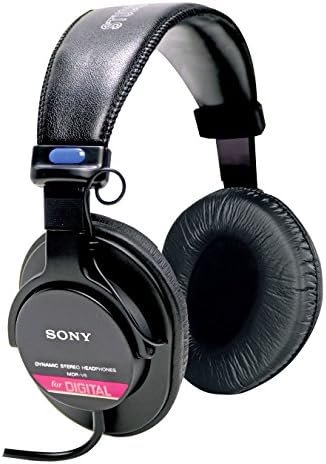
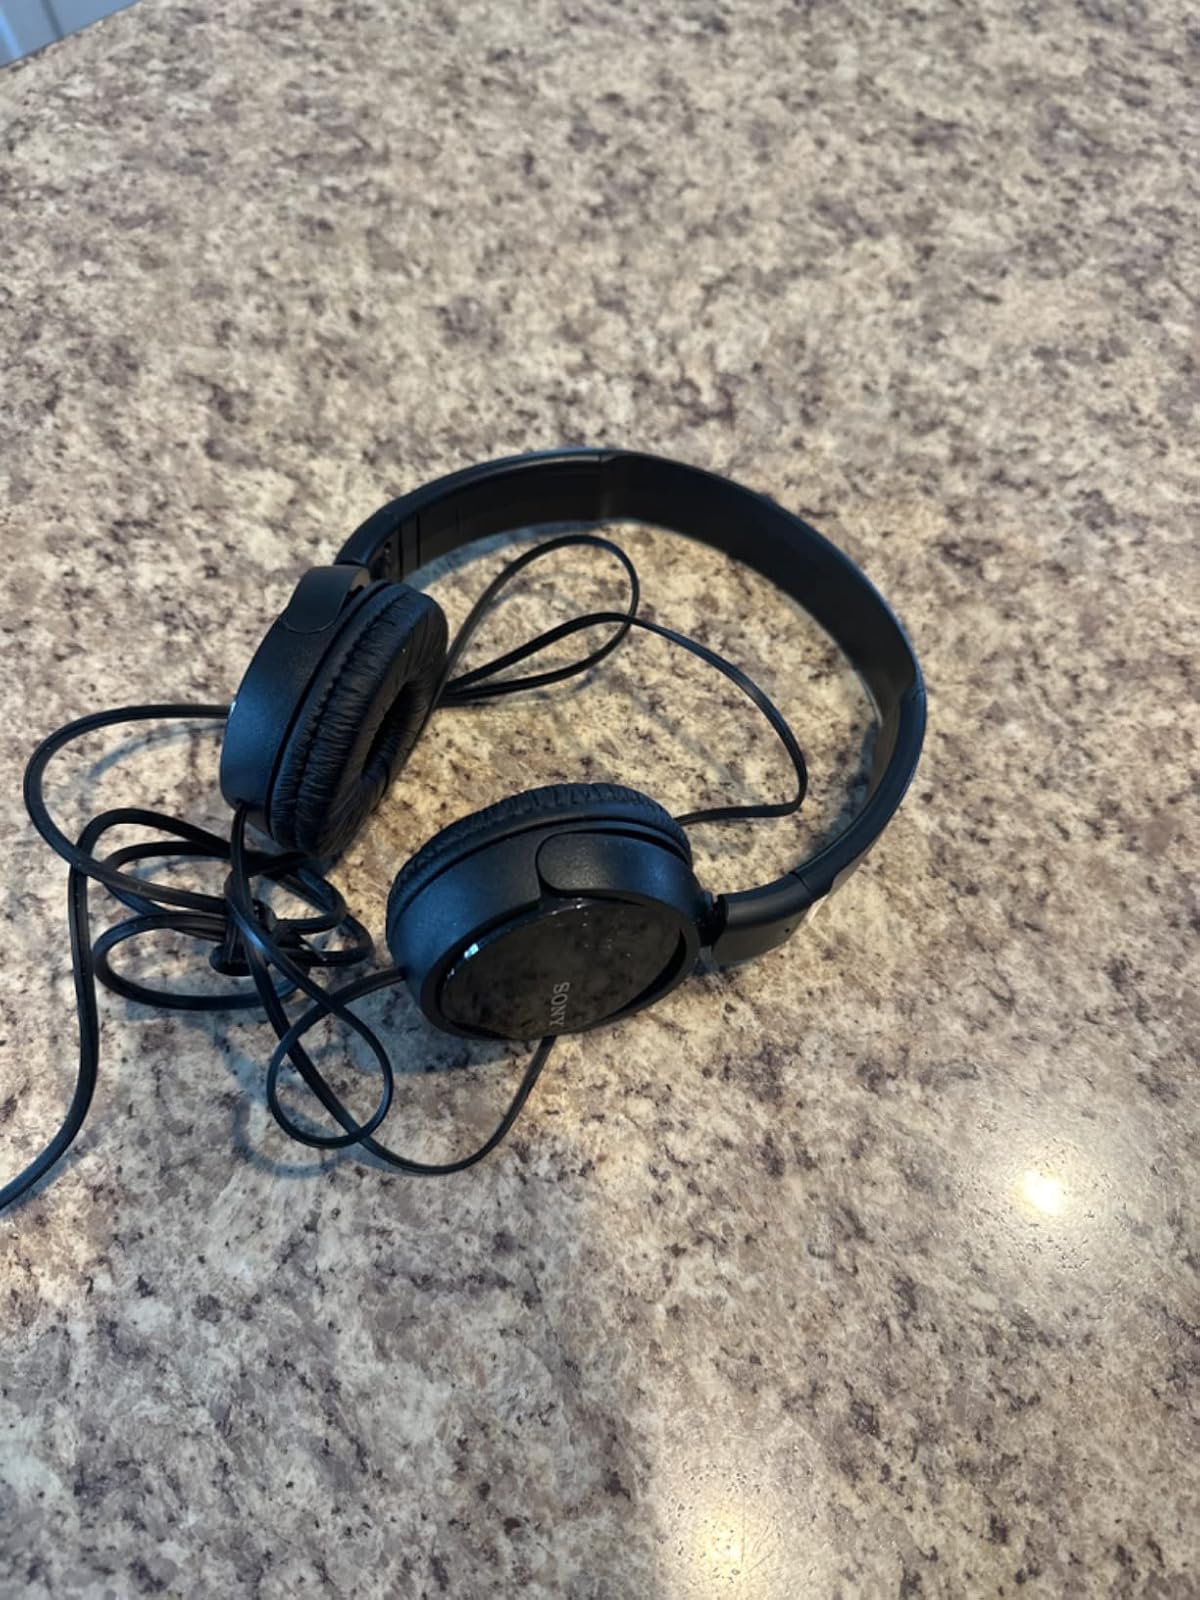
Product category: headphones
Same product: no